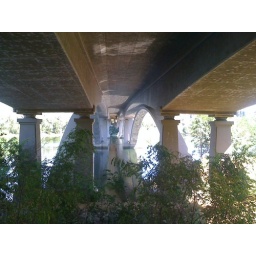
bike trail under the Folsom Auburn bridge